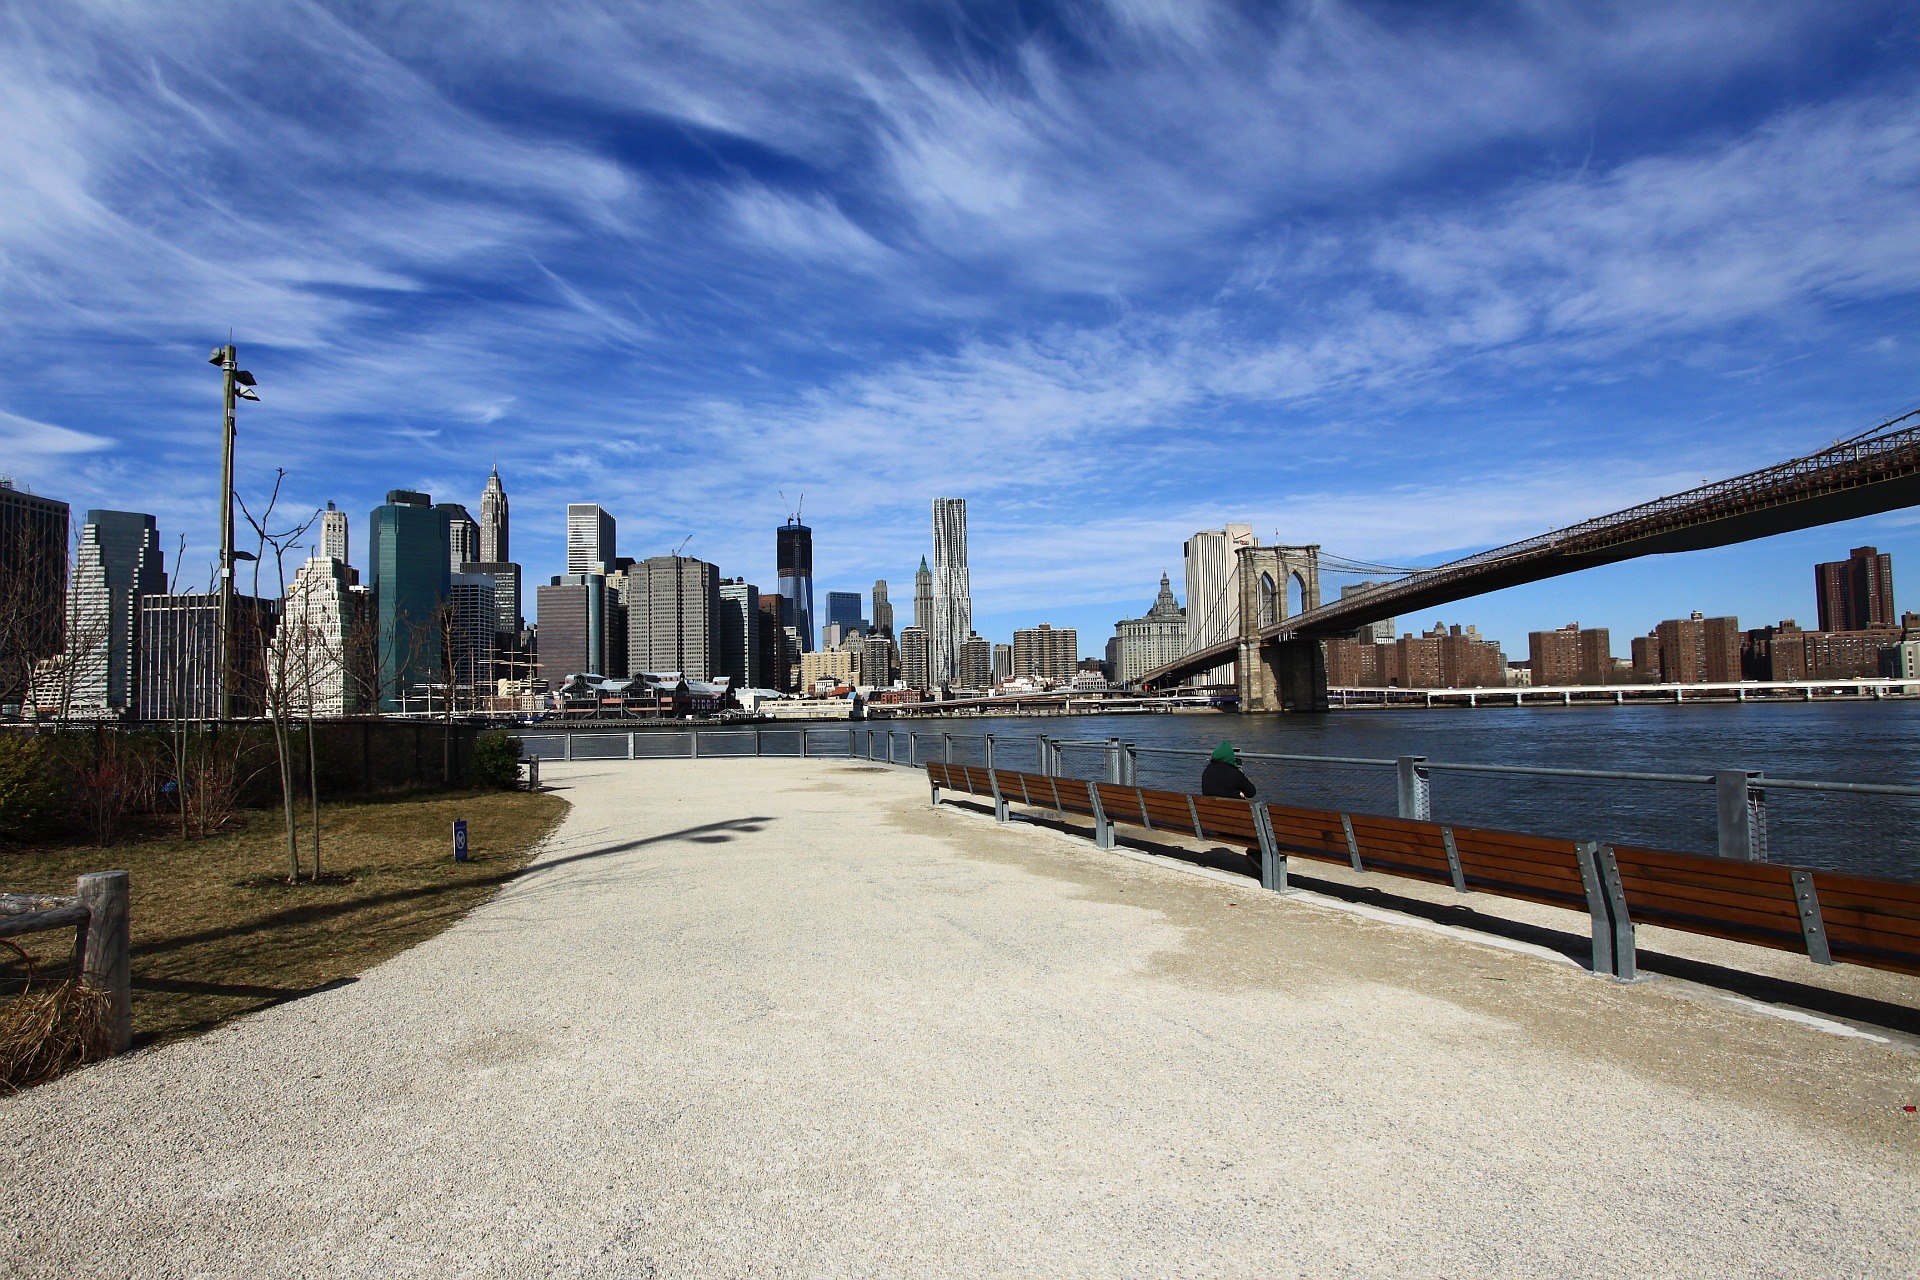
bridge, skyline, street, city, wall, river, manhattan, walkway, cityscape, downtown, island, landmark, brooklyn, waterway, new, york, urban area, human settlement, nonbuilding structure